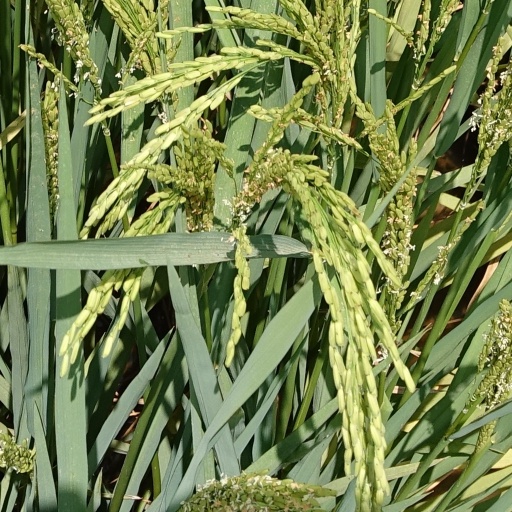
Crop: rice